Sonic & All-Stars Racing Transformed

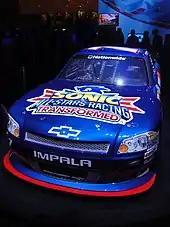
Promotion at E3 2012

The game's development staff contains members of Bizarre Creations, developer of "Blur", "Metropolis Street Racer", and the "Project Gotham Racing" series of racing video games, and of Black Rock Studio, developer of "Split Second: Velocity" and "Pure". The console and PlayStation Vita versions run on a new internal engine, codenamed "Sumo", at 30 fps, while the 3DS version was built from the ground up. Longtime Sega music composer Richard Jacques handled the game's soundtrack, which features both original tracks and remixed Sega tunes. The development team cites "Wave Race" and "Hydro Thunder" as their inspirations for the water-based racing segments. At E3 2012, it was announced that JR Motorsports NASCAR Nationwide Series driver Danica Patrick would be appearing as a playable guest character in the game. She drives the "Danicar", a vehicle co-designed by Patrick for Mattel's Hot Wheels toy line. A car that was shown as a promotion during E3 2012 (pictured on the right) was also raced by Patrick during the O'Reilly Auto Parts Challenge in Texas Motor Speedway on November 7, 2012, about a week before release. The game features Ralph from the animated Disney film "Wreck-It Ralph", in which Sonic, Dr. Eggman, and other Sega characters make cameo appearances. Ristar makes a cameo appearance as the game's flagman. The Xbox 360 version features playable Avatars, while the Wii U and Nintendo 3DS versions include playable Miis. A Bonus Edition of the game was available for pre-order or to get after release as long as it was available, which included Metal Sonic as a playable character, "OutRun" Bay, and additional stickers for the player's license. A port of the game for Windows was released in January 2013 and featured additional exclusive characters, including characters from Valve's "Team Fortress 2".